Raif Badawi

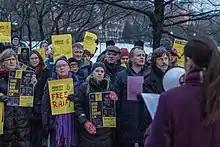
A group protests against the flogging of Badawi outside the Royal Embassy of Saudi Arabia in Oslo, Norway, 16 January 2015

A few days after a court hearing, Badawi's wife Ensaf Haidar started receiving anonymous death threats. She fled to Sherbrooke in Quebec, Canada with their three children. On 27 January 2015, Canadian politician Marc Garneau announced in an opinion piece that he and his political colleague Irwin Cotler would "[assist] Badawi's wife in her efforts to save her husband." Addressing the UN Human Rights Council as a representative of the International Humanist and Ethical Union (IHEU), Kacem El Ghazzali criticized Saudi Arabia for sentencing Badawi to 7 years in prison and 600 lashes, calling it a "gratuitous, violent sentence".